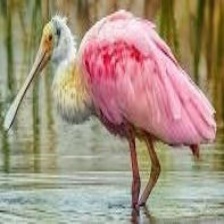
Species: ROSEATE SPOONBILL
Scientific name: PLATALEA AJAJA
ImageNet parent category: spoonbill